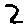
Label: 2